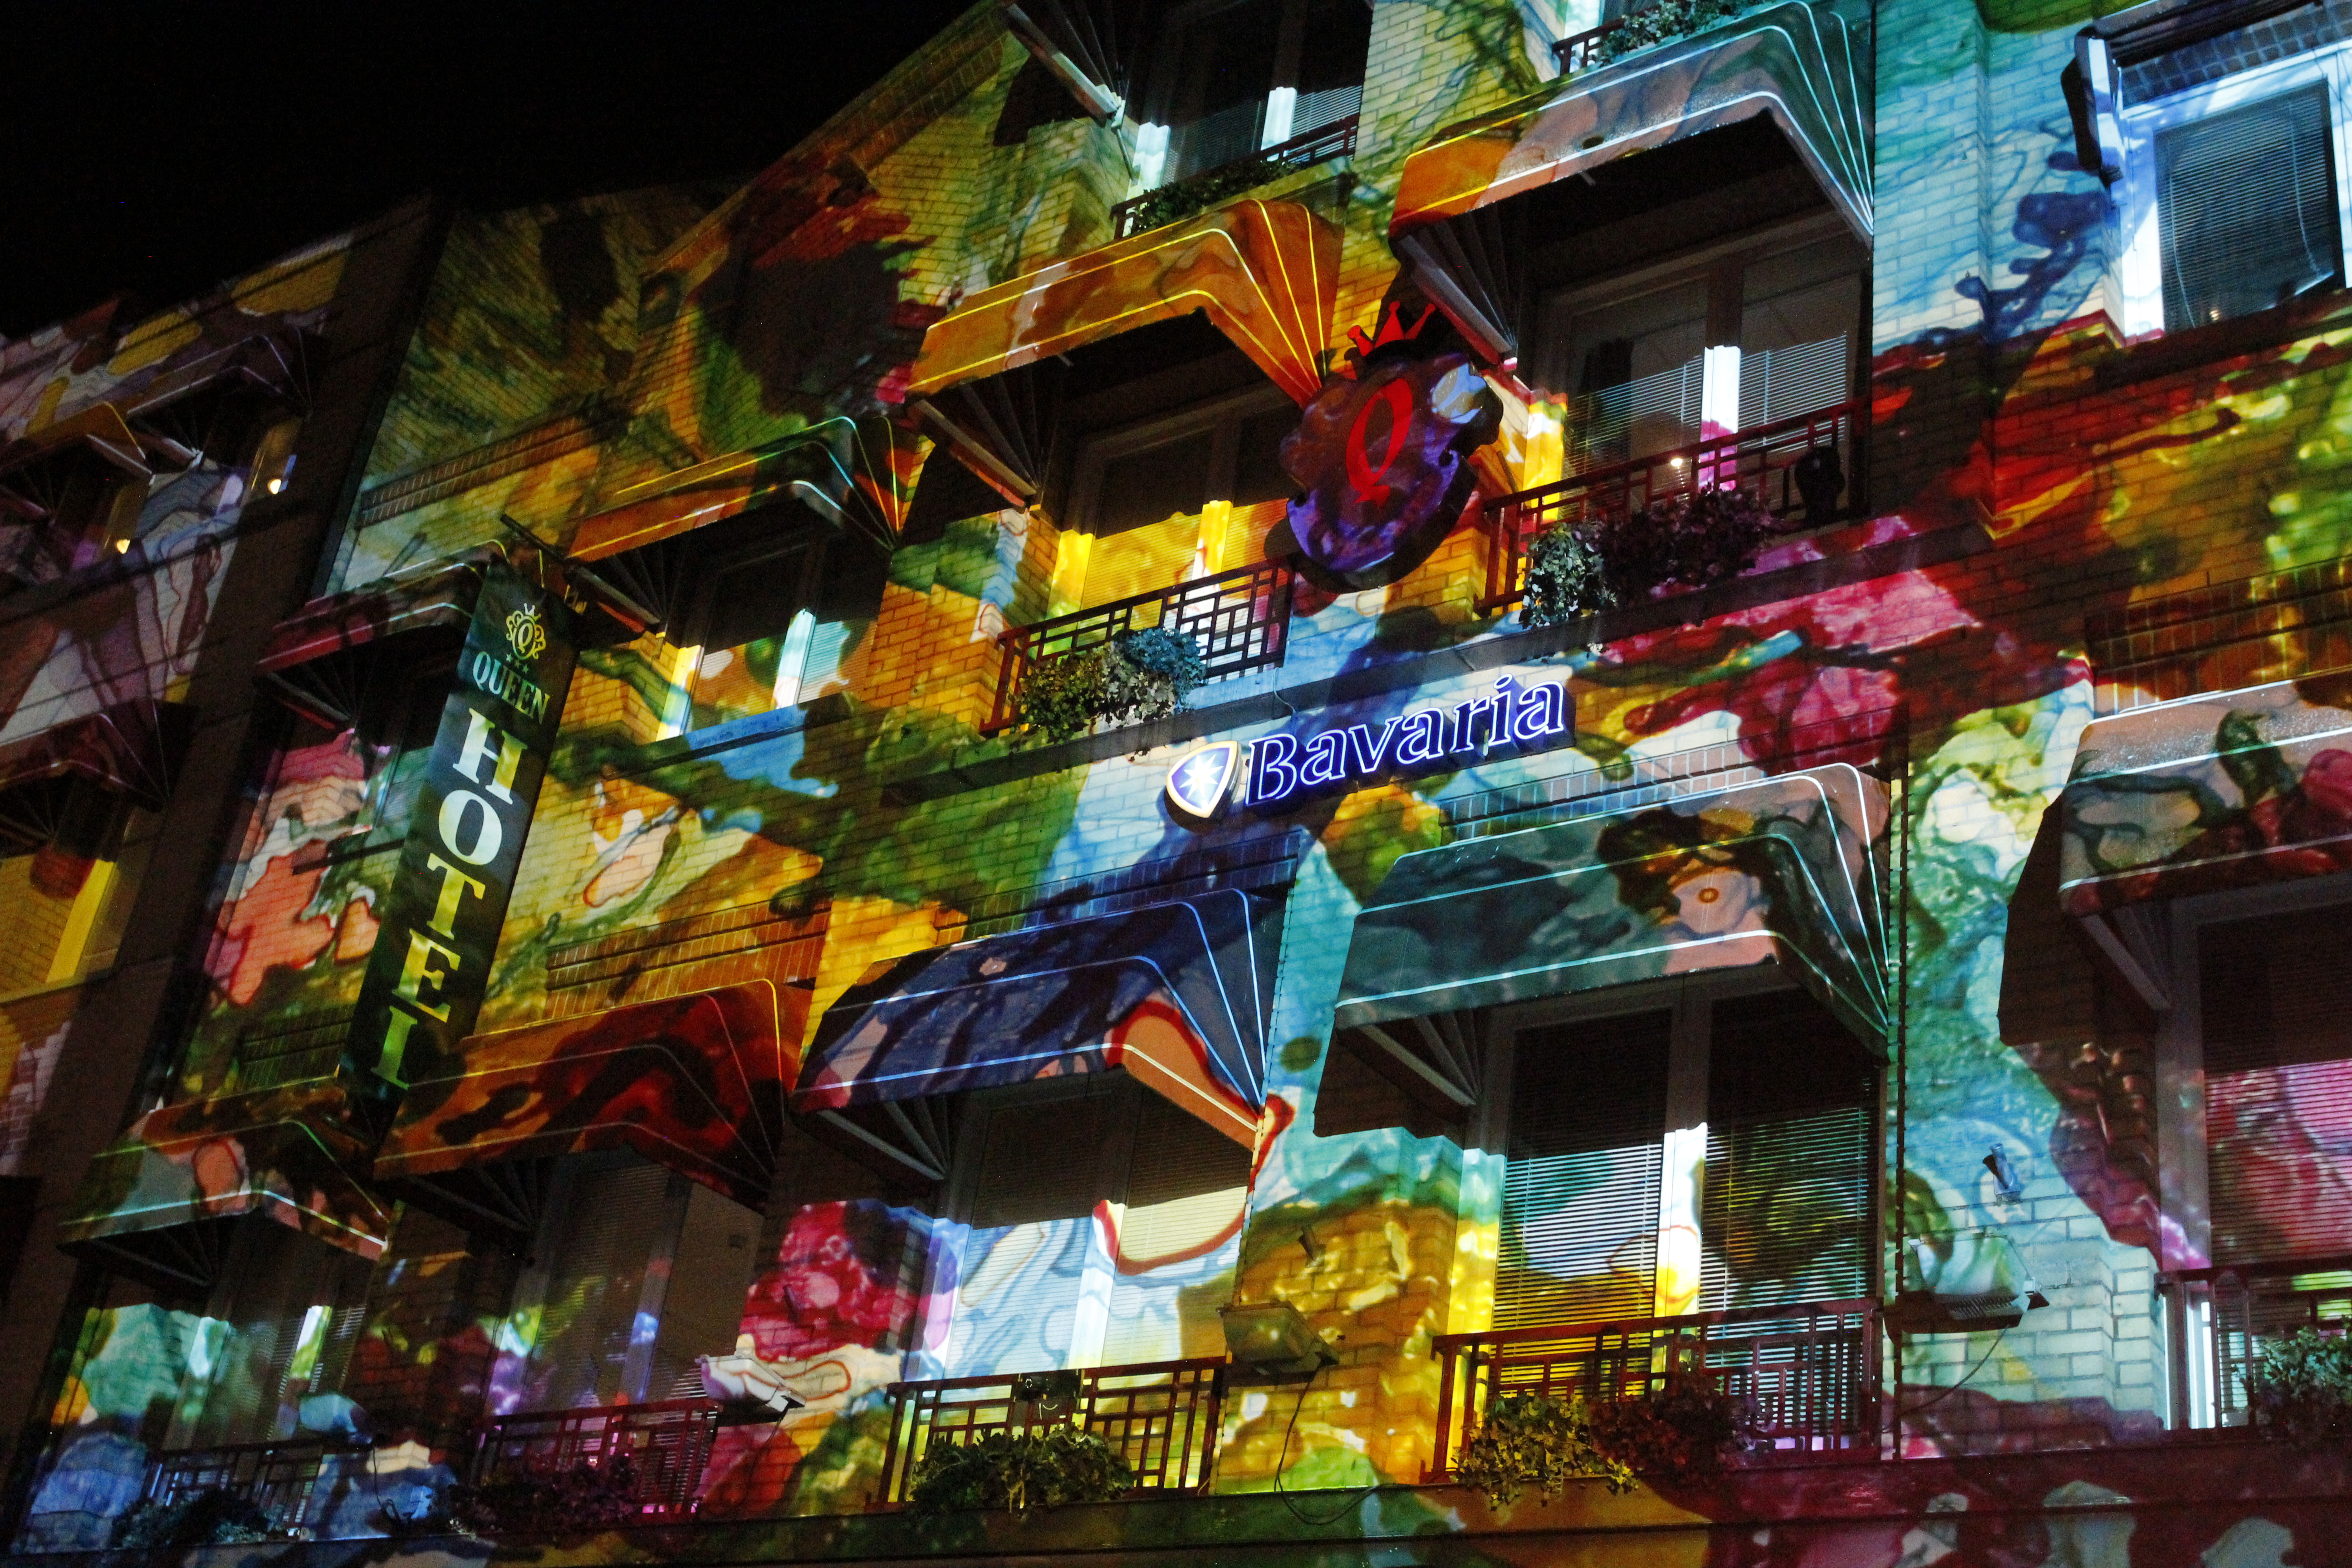
glow, Colorfulness, facade, purple, night, art, fixture, design, paint, visual arts, balcony, painting